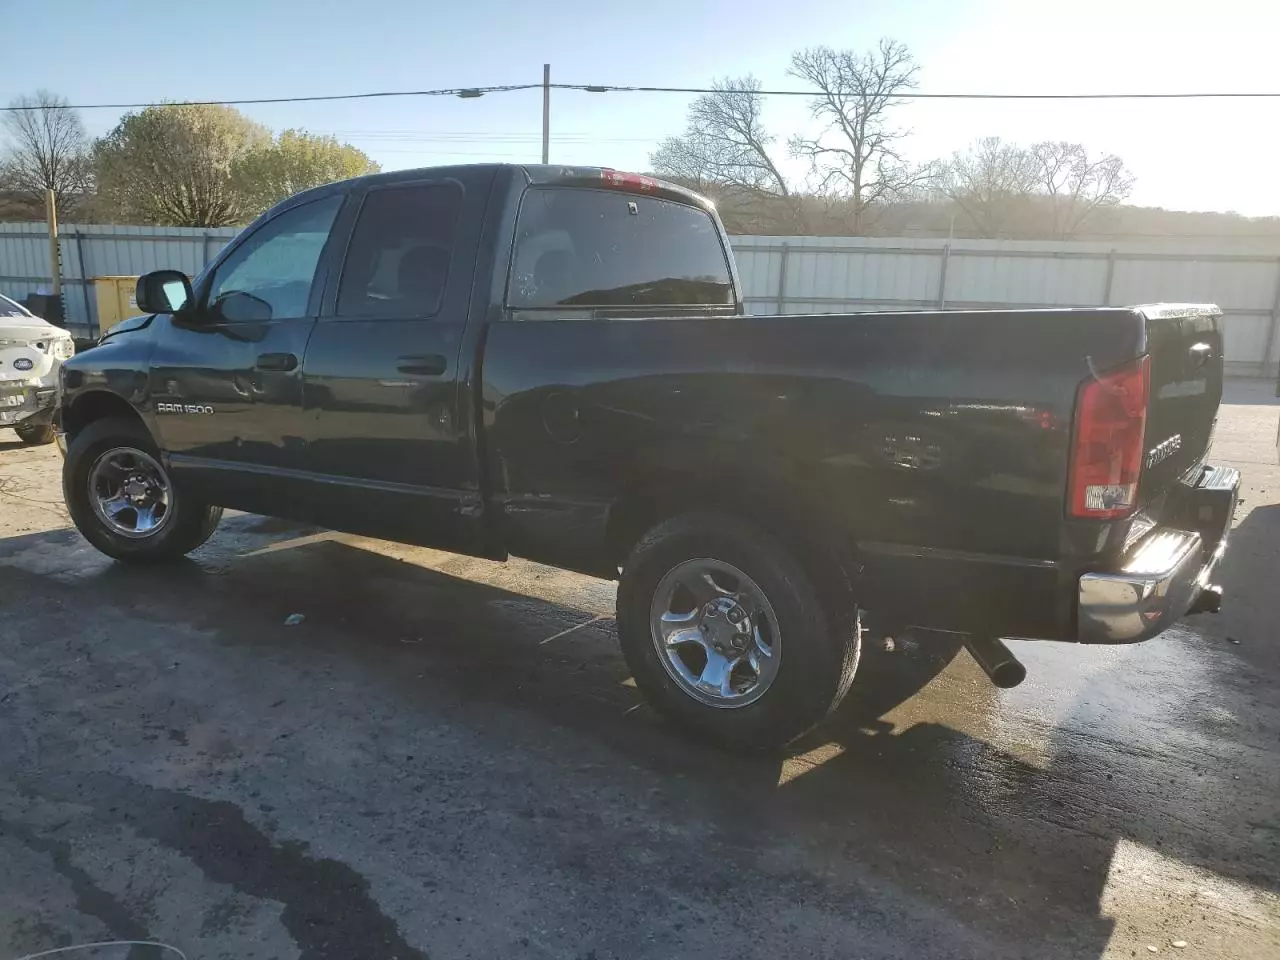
Aucun dommage détecté.
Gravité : aucun